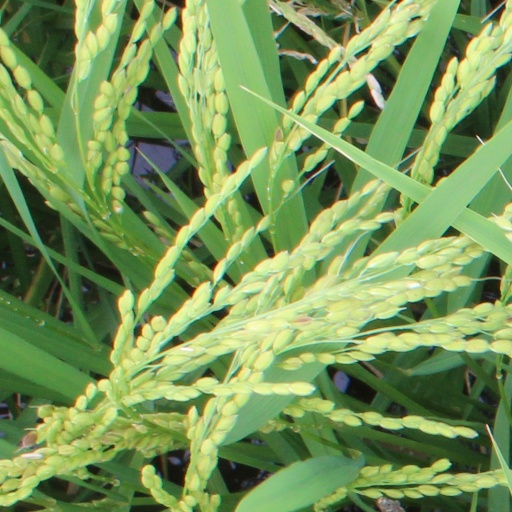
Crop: rice